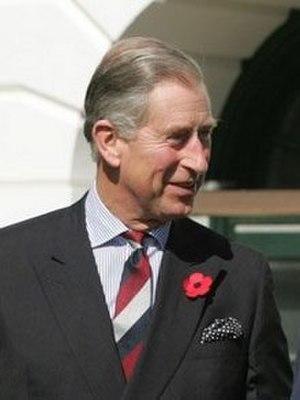
ISFJ est une abréviation utilisée dans le cadre du Myers-Briggs Type Indicator au sujet de l'un des 16 types psychologiques du test. Il est l'un des quatre types appartenant au tempérament Gardien.
L’Australie est une monarchie constitutionnelle et un royaume du Commonwealth. La reine Élisabeth II règne depuis le 6 février 1952. D’après la constitution de l’Australie, les pouvoirs de la reine sont délégués au gouverneur général, qui est nommé par la reine conformément à l’avis du Premier ministre australien. Dans les domaines qui concernent l’Australie, la reine n’agit que conformément à l’avis de ses ministres australiens.
La désignation de seigneur des Îles, aujourd'hui un titre de noblesse écossais, émergea d'une suite de dirigeants Norvégiens-Gaëls de la côte ouest et des îles écossaises au Moyen Âge, qui développèrent une puissance maritime à l'aide de flottes de galères. Bien que légalement vassaux du roi de Norvège et/ou du roi d'Écosse selon l'époque, ces territoires, qui comprenaient les Hébrides, restèrent indépendants de fait pendant plusieurs siècles. À leur apogée, les Lords des Îles étaient les plus grands possesseurs terriens et les plus puissants seigneurs des îles Britanniques après les rois d'Angleterre et d'Écosse.